Lozen Nunatak

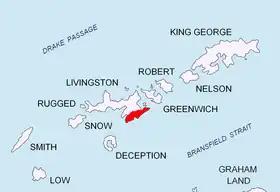
Location of Tangra Mountains on Livingston Island in the South Shetland Islands.

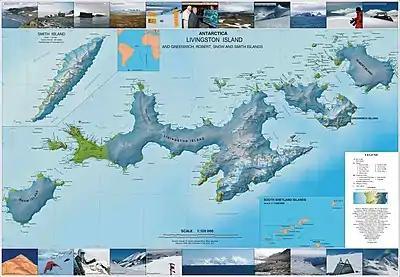
Topographic map of Livingston Island, Greenwich, Robert, Snow and Smith Islands.

Lozen Nunatak is a 440m hill in upper Huron Glacier, Livingston Island. It is part of a minor ridge in the north foothills of Tangra Mountains including also Erma Knoll and Aheloy Nunatak, and linked to Zograf Peak by Lozen Saddle. The hill was first visited on 17 December 2004 by the Bulgarian Lyubomir Ivanov from Camp Academia. It is named after the Lozen Monastery of St. Spas (Holy Saviour) in western Bulgaria.